Dost (2001 Tamil film)

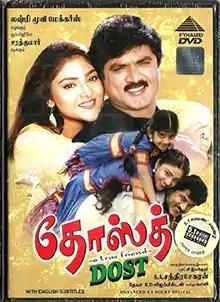
DVD cover

Dost is a 2001 Tamil-language action-crime film directed by S. A. Chandrasekhar. The film stars R. Sarathkumar and Abhirami, while Raghuvaran, Prakash Raj and Indu play supporting roles. It was released on 29 June 2001.